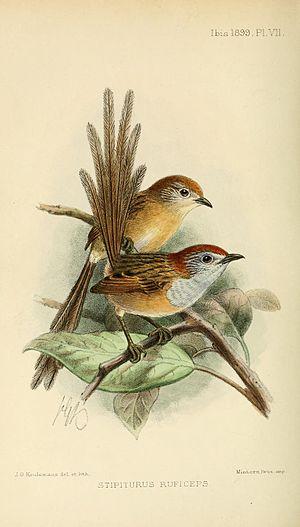
Ceci est une liste des oiseaux endémiques ou quasi-endémiques d'Australie.
Stipiturus est un genre d'oiseaux de la famille des Maluridae.
Le Queue-de-gaze à calotte rousse est une espèce de passereau de la famille des Maluridae.